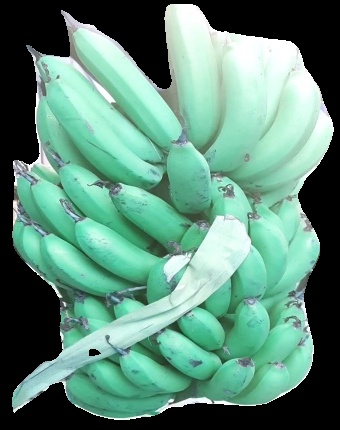
Variety: pachbale
Grade: grade2